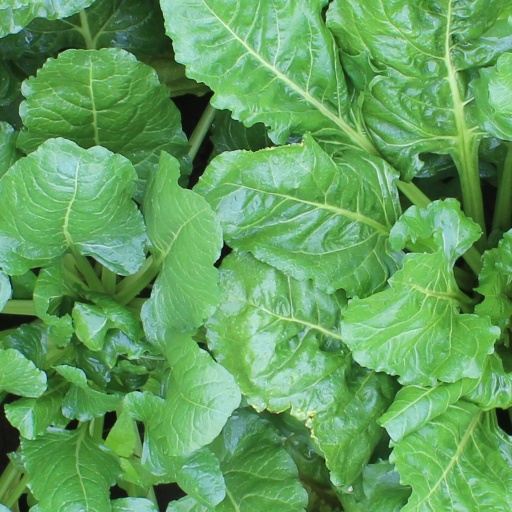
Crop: sugar beet